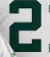
Number: 2